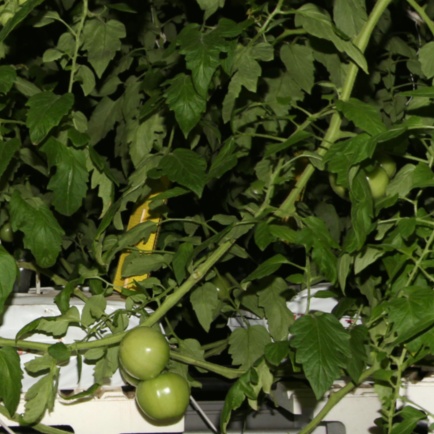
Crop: tomato